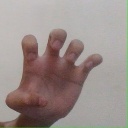
अक्षर: झ